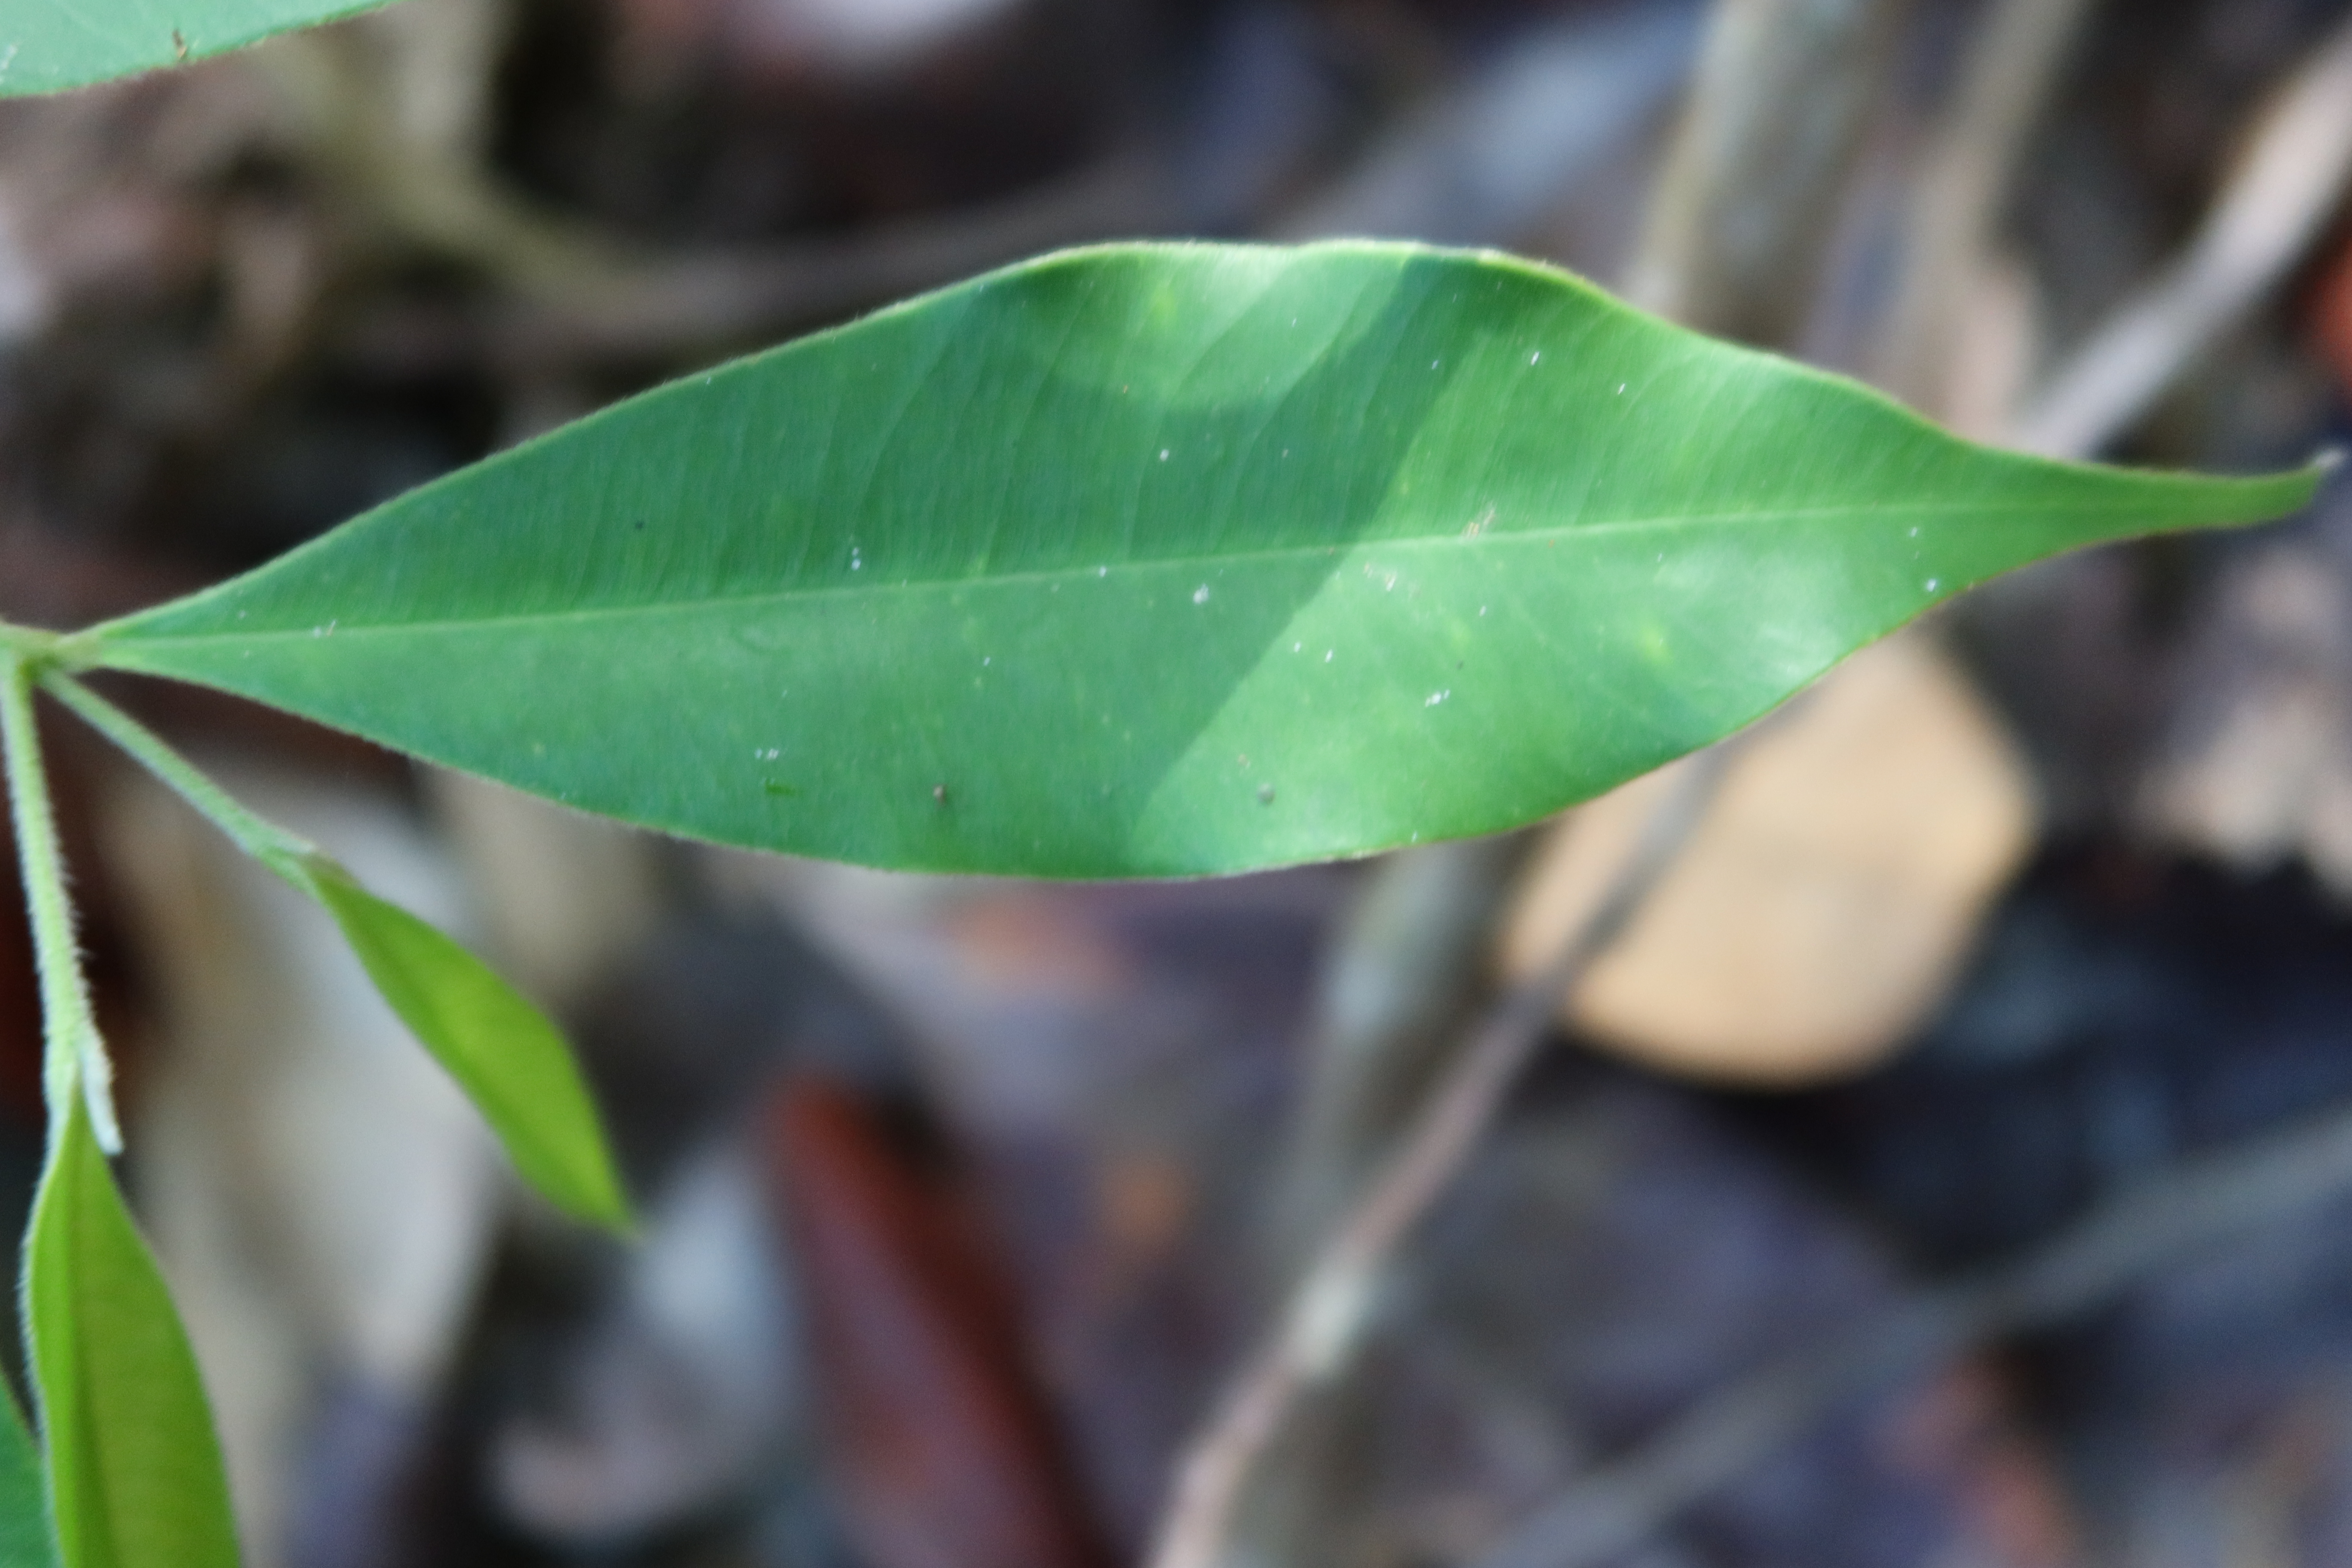
Label: Powdery mildew